Algoma Tankers Limited

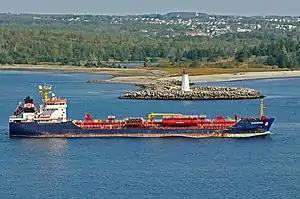
"Algonova", one of the freighters in the Algoma Tankers fleet

Algoma Tankers Limited is a subsidiary of Canada's Algoma Central Marine, the country's largest inland shipping company.